Quinebaug Trail

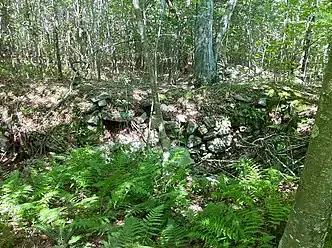
Stone foundation ruins north of Hell Hollow Pond on Quinebaug Trail.

The Blue-Blazed Quinebaug Trail was created by the Connecticut Forest and Park Association as part of the Blue-Blazed Hiking Trail system.